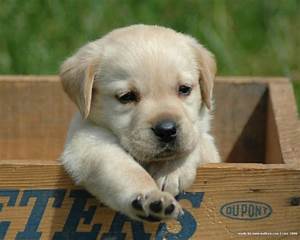
Label: cane